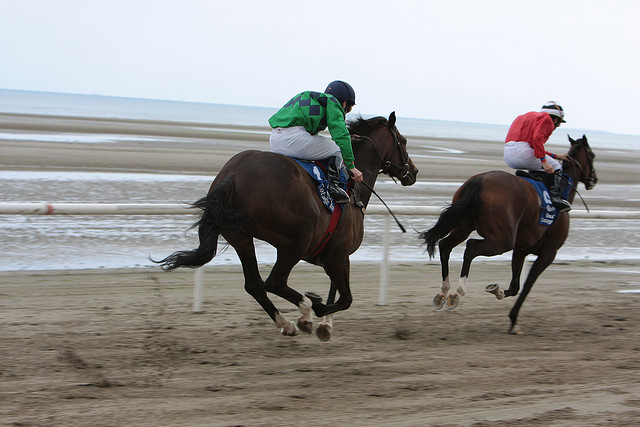
user: Given an image and a question. Answer the question in a short answer. Question: What children's movie does this picture remind you of? Short Answer:
assistant: black stallion